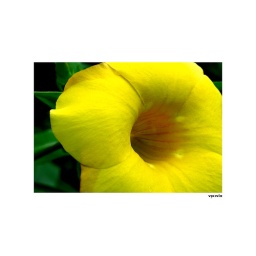
found this flower by the road side - had a tough time beating the traffic and the wind !